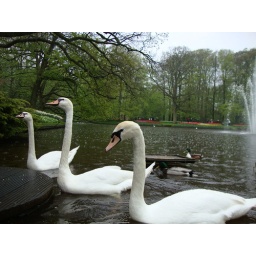
taken from the stone lillypad walkway over the river at the Keukenhof Gardens 2010.